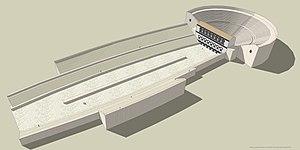
Restitution du stade et du théâtre jumelés à Aizanoi
Aizanoi est une ville romaine antique, aujourd'hui Çavdarhisar, située en Turquie, dans la province de Kütahya, dont il reste des vestiges d'importance.